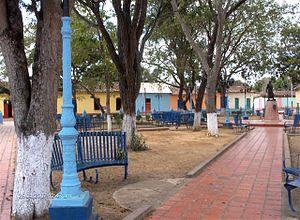
Place Bolívar à Chaguaramas, État de Guárico, Venezuela
Chaguaramas est l'une des 15 municipalités de l'État de Guárico au Venezuela. Son chef-lieu est Chaguaramas. En 2011, la population s'élève à 12 966 habitants.